Argyll's Rising

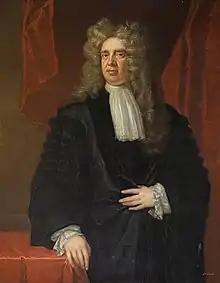
James Stewart of Goodtrees, author of the rebel "Declaration", a "windy, wordy" document

Argyll began planning an insurrection in Scotland in early 1684, initially aimed at regaining his lands and titles. Although he sought funding of £30,000, he was only able to raise £10,000, most of it supplied by English sympathisers, including Ann Smith, Patience Ward, William Rumbold and John Locke. This was used to purchase military equipment in Amsterdam, concealed as destined for the Venetian Republic; these precautions proved of little value, since the Scottish government were kept informed of the plot from its beginning.